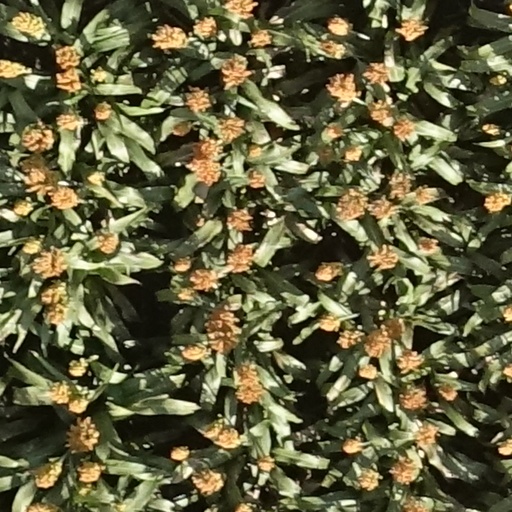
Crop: sorghum